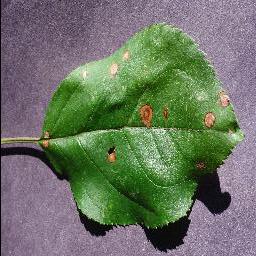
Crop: apple
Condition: black_rot